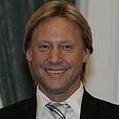
Age: 47